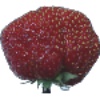
Label: strawberry_wedge